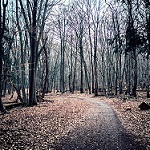
Label: forest